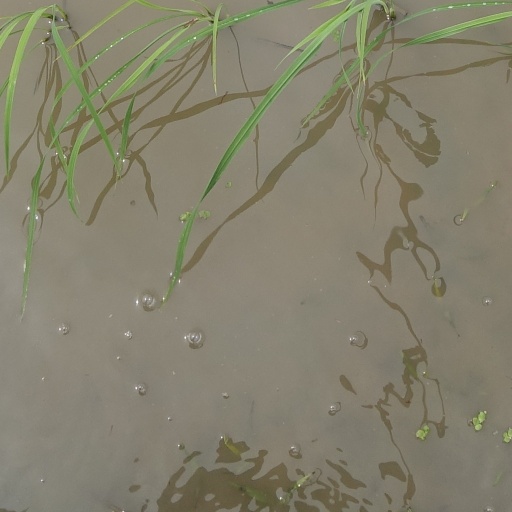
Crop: rice